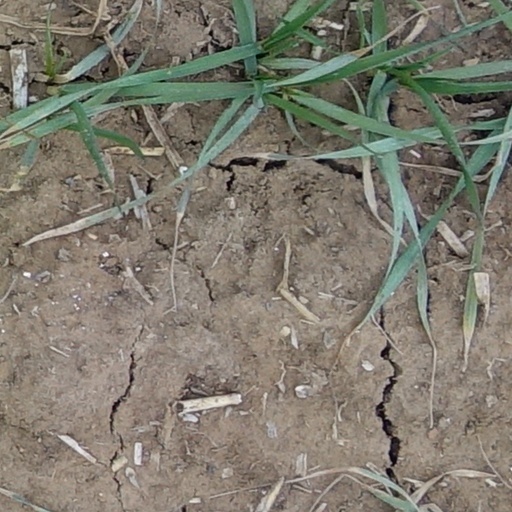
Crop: wheat